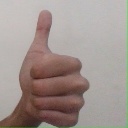
अक्षर: थ